Garbharakshambigai Temple

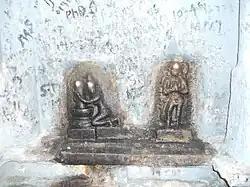
Sculpture indicating the legend

The place is also called Tirukalavur, Mullaivanam, Mathavipuram and Garabapuri. Since Mathavi is the temple tree, it is called Mathavipuram (Mullaivanam); "Karu" means fetus, "Ka" means to save, and "oor" mean village - Since the fetus is believed to be saved by the temple deity, the village is called Tirukarukavoor. As per Hindu legend, a sage named Niruthuvar was living near the banks of river Vennar along with his wife Vedikai. One day, when the sage went out, another sage named Orthuvapathar arrived at their house seeking food. Vedika was pregnant then and due to tiredness, she was taking time to bring food. Orthuvapathar felt that the lady inside the house was humiliating him and he cursed her due to which the fetus was killed. Vedikai prayed to Ambigai for relief, who appeared as Garbharakshambigai and protected the fetus in a pot. The child was born at the right time, who was named Naithruvan. From then on, the presiding deity is worshiped by people seeking child birth.